Dubbo

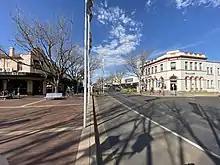
Macquarie Street is a civic and commercial hub and one of Dubbo's main streets

In August 2021, the population of Dubbo was 43,516; 51.6% of residents were female and 48.4% were male. The median age is 35, slightly younger than the national average of 38. People aged 0–14 constitute 21.5% of the population compared to 18.2% nationally, and 15.6% of residents are Aboriginal or Torres Strait Islander; the median age in this group is 22.